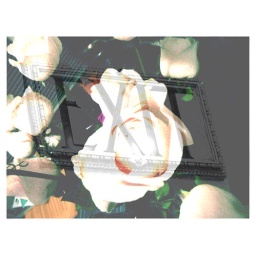
a very detailed photo of roses in color under a minimalistic photo in black and white.